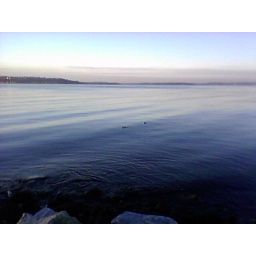
Two ducks in the water